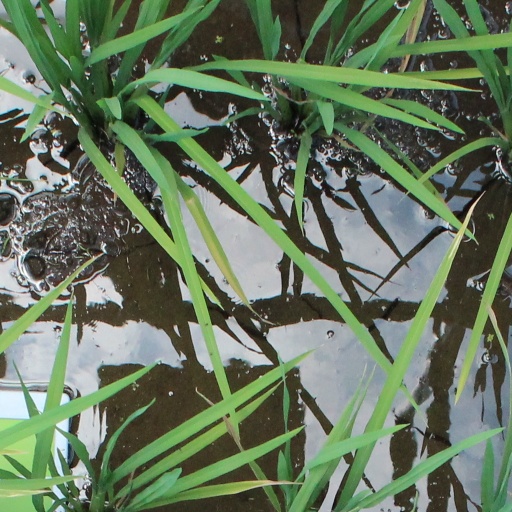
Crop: rice